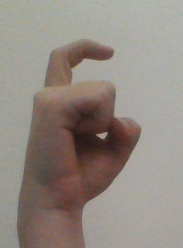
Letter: ra